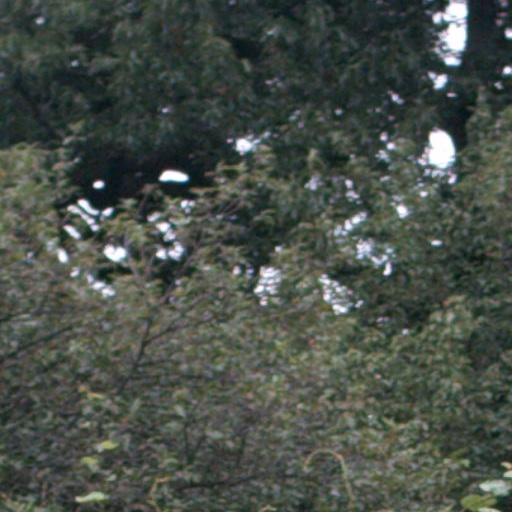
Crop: cassava